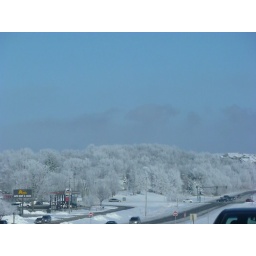
while on my way iced trees rose mimicing the clouds above